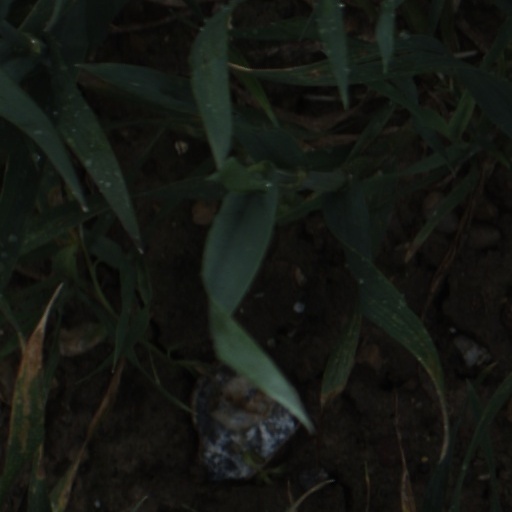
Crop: wheat